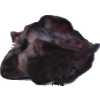
Label: carambola